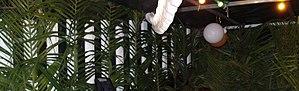
Les feuilles de cocotiers décorent la salle et sont représentatifs de l'île.
À La Réunion, la sal'vert' est l'appellation d'une salle faite d'une structure de bois tels que choka, bambou ou de « bois d'encens » recouverte de feuilles de cocotiers ou de palmes que l'on construit dans une cour en plein air à l'occasion d'un festin. Pour faire face à d'éventuelles averses, les Réunionnais recouvrent les salles vertes d'une bâche épaisse puis l'habillent de feuilles afin d'en donner un aspect esthétique verdoyant.